Invictus Gaming

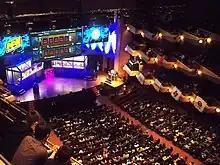
The International 2012 grand finals between Na'Vi (left) and iG (right)

In late 2011, Invictus Gaming's "Dota" squad started to transition to "Dota 2". The team kept on their roster Chen "Zhou" Yao, Jiang "YYF" Cen, Luo "Ferrari 430" Feichi, Wong "Chuan" Hock Chuan and Zeng "Faith" Hongda. They became the champions and won the $1,000,000 prize at The International 2012 defeating Natus Vincere in four games in a best of five series of the finals. The Grand Finals of The International 2 tournament took place in the Seattle, US.